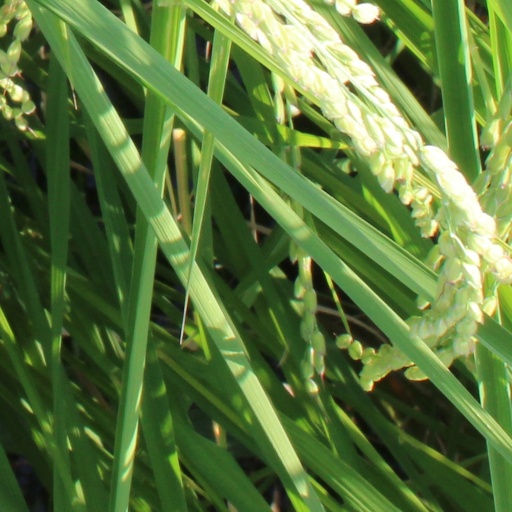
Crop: rice